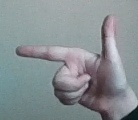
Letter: yaa